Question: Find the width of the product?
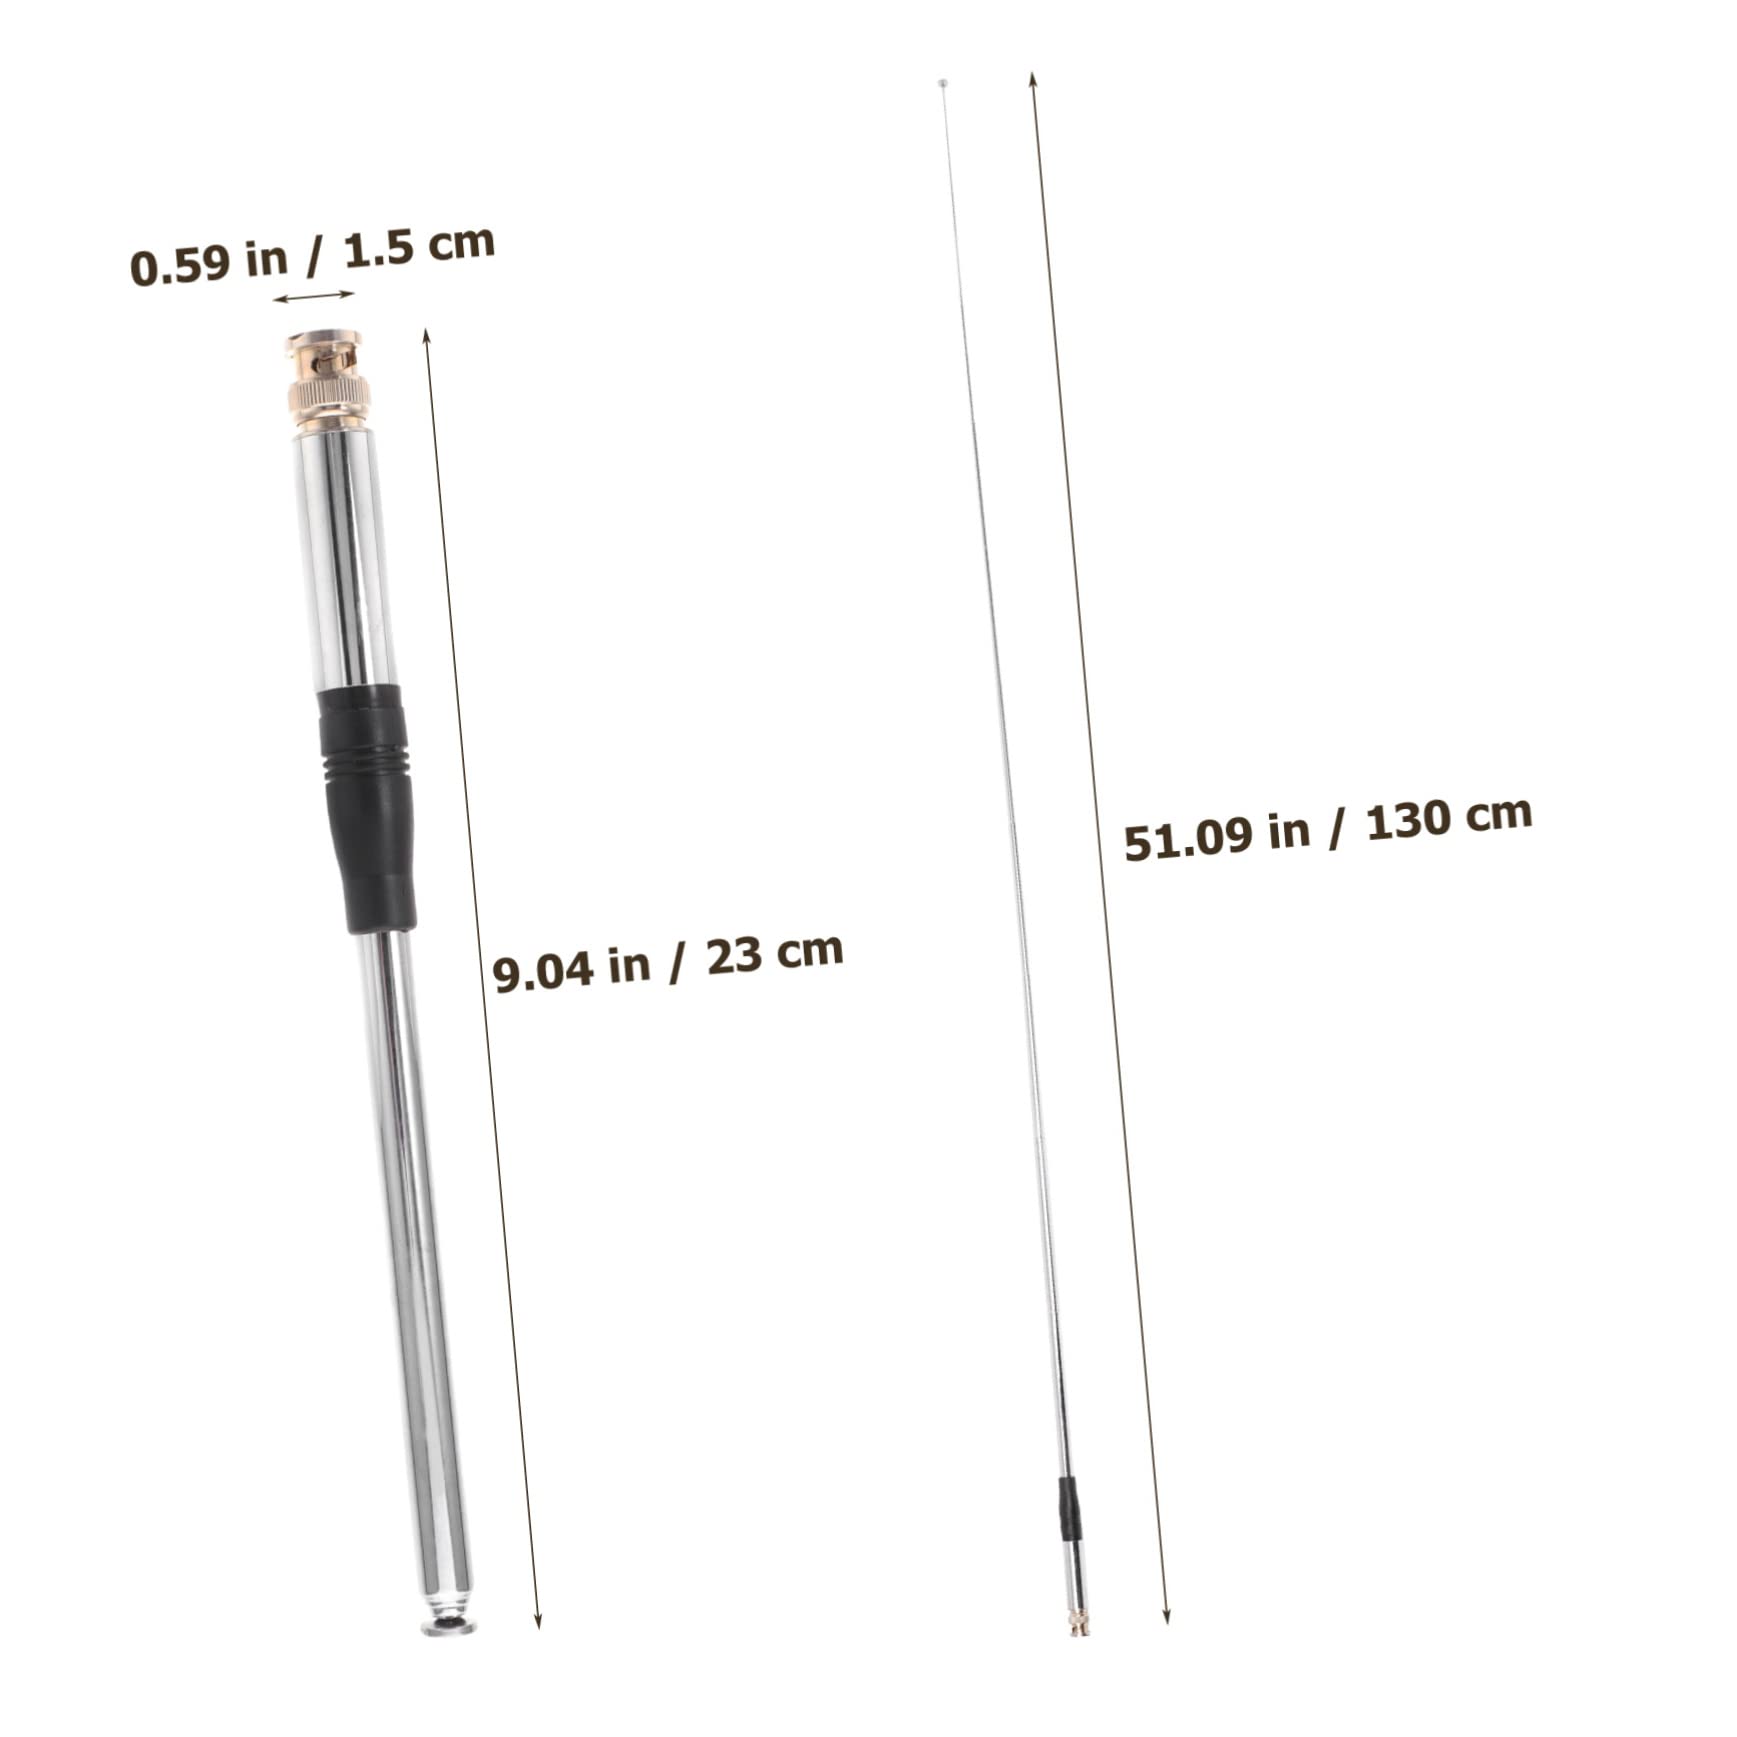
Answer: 0.59 inch